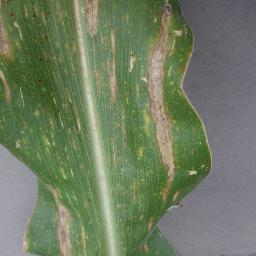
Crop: corn
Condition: (maize)_northern_blight